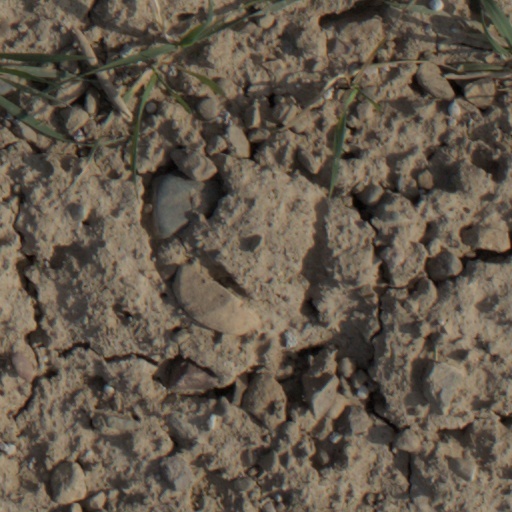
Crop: wheat